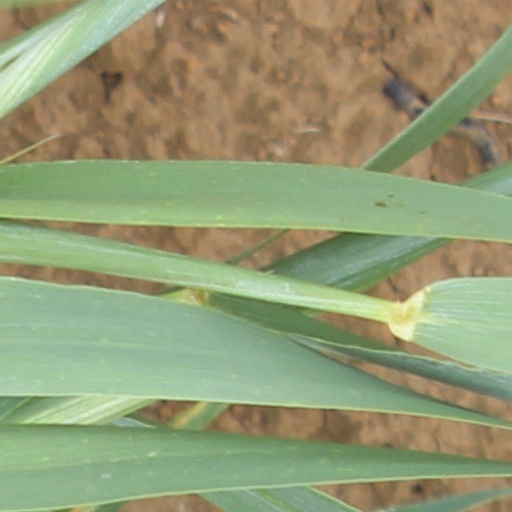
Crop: wheat